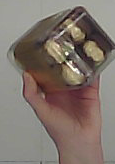
Product: rocher_chocolate